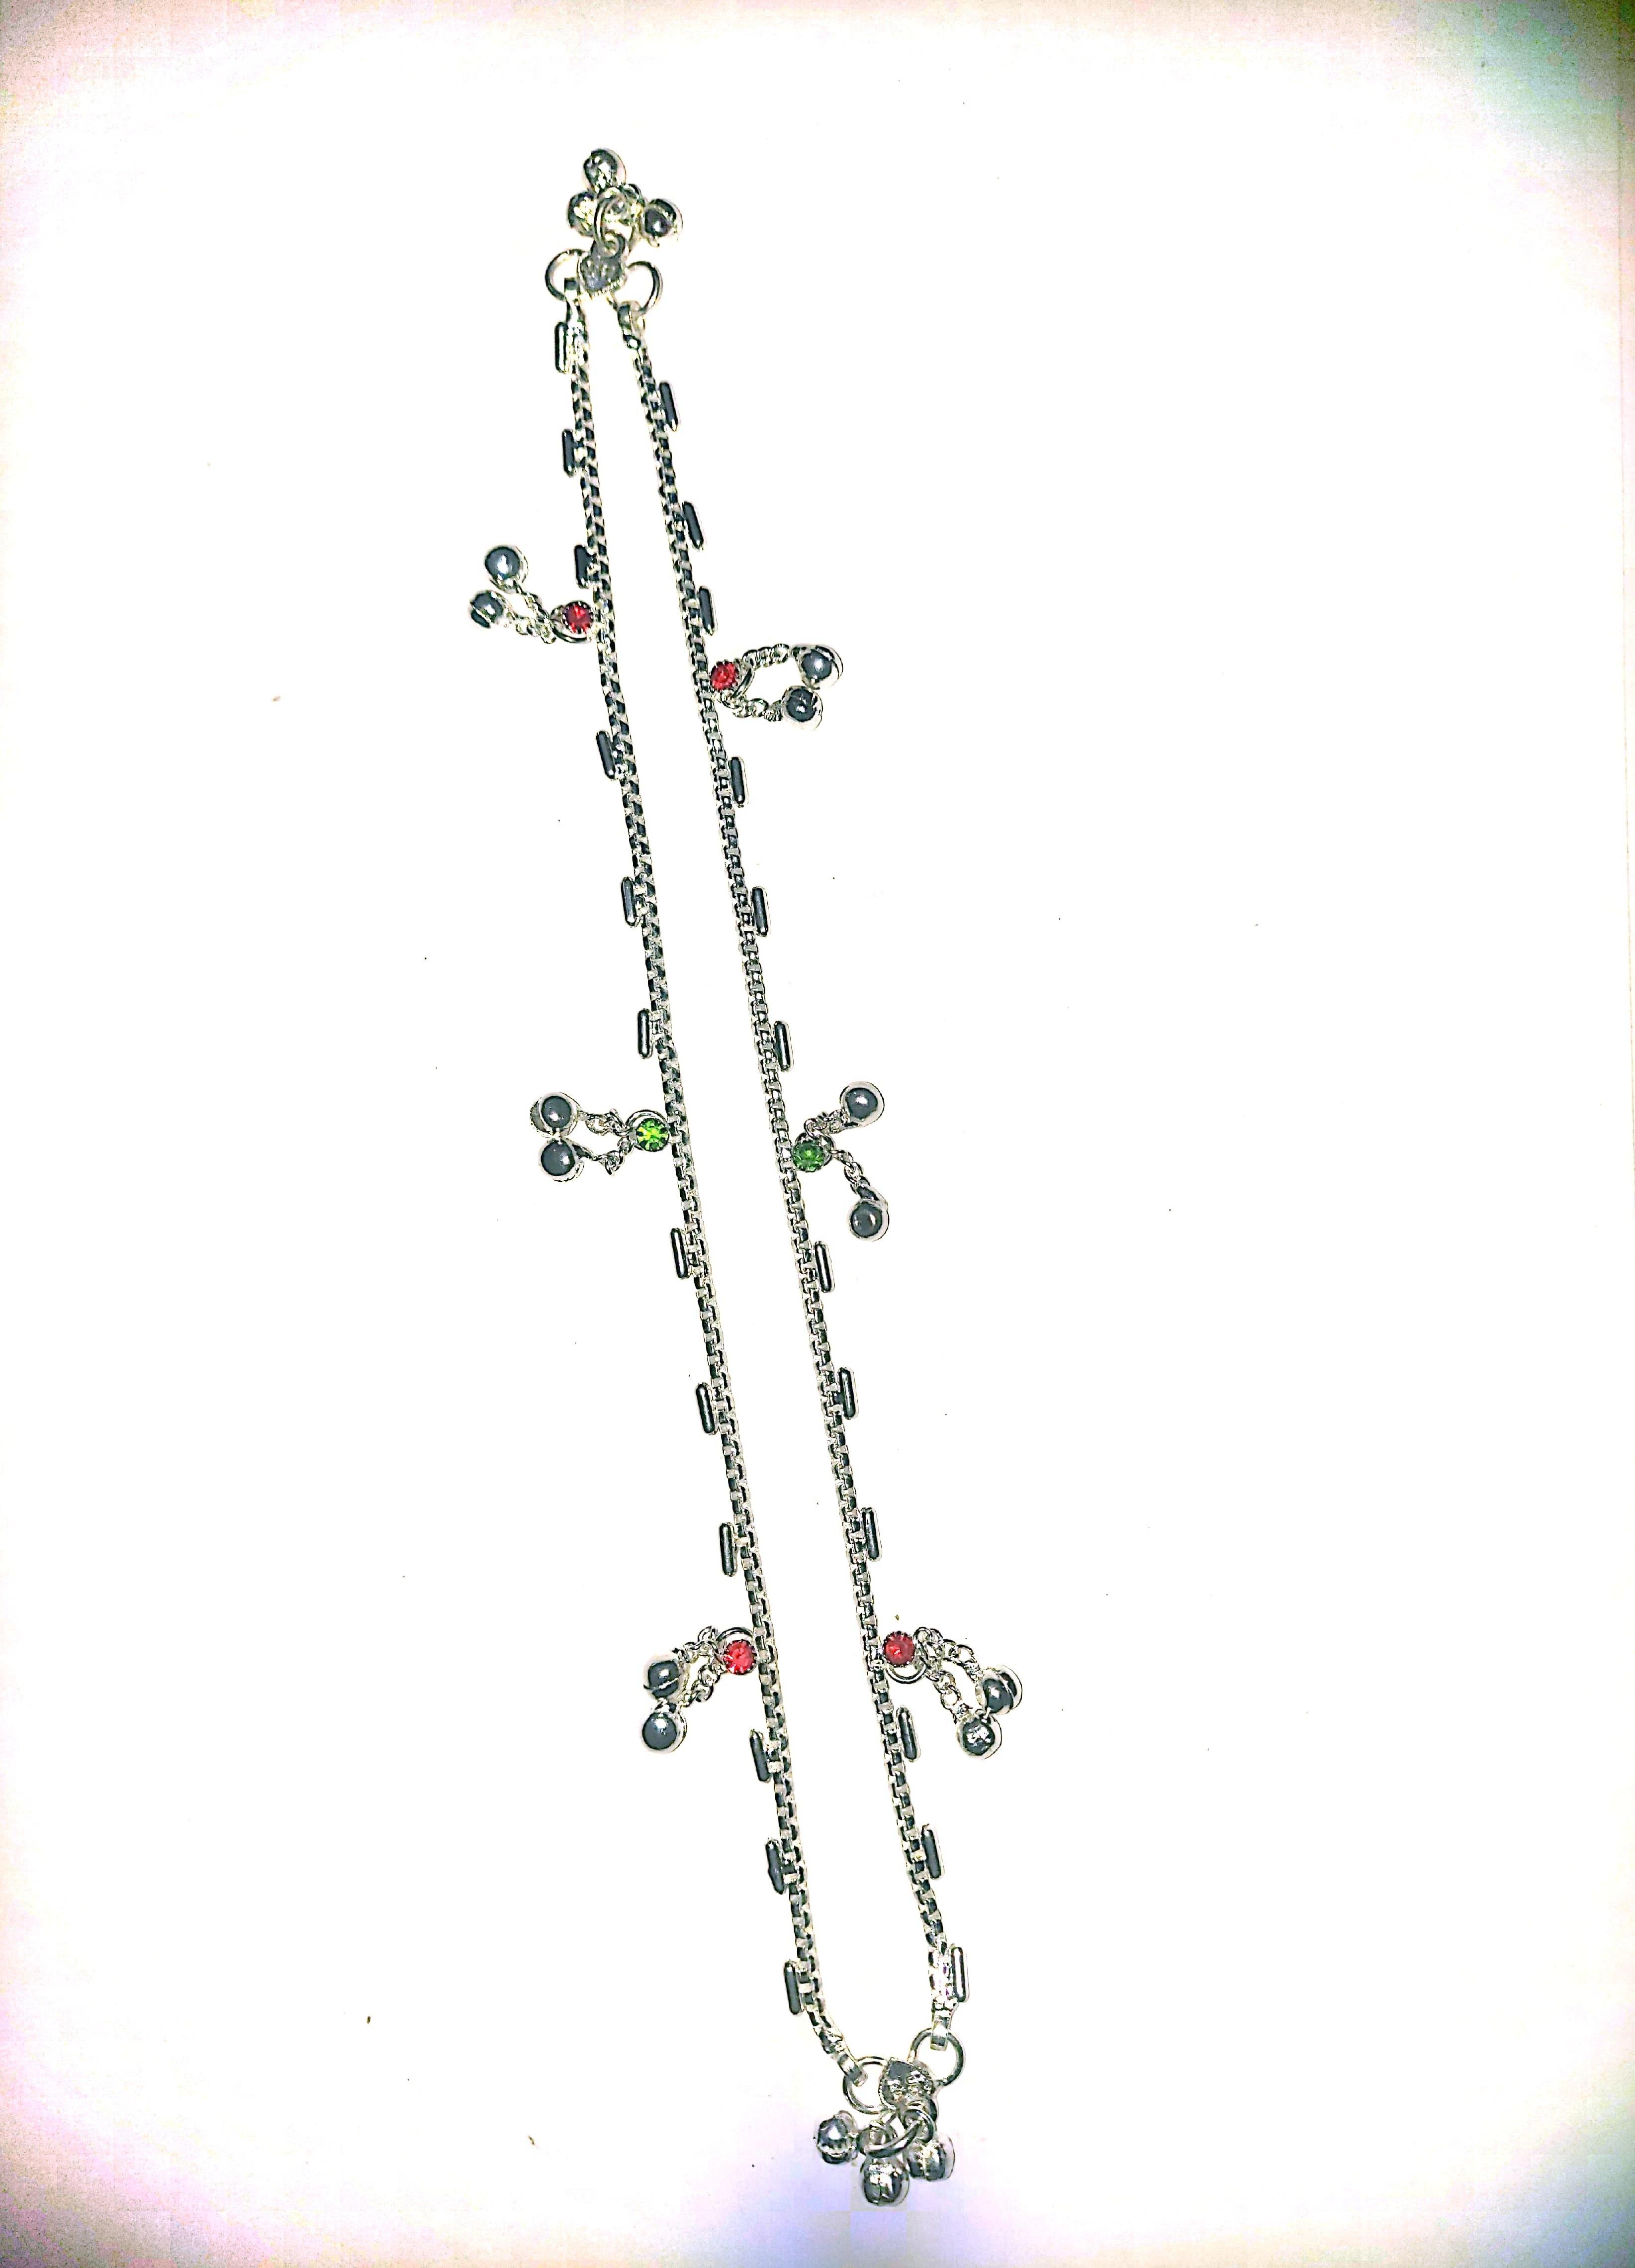
ONLY ONE DIGI E INDOWORLD PRIVATE LIMITED Premium Anklets Tagadi Jewelry (Silver)
Type: Anklets
Brand: ONLY ONE DIGI E INDOWORLD PRIVATE LIMITED
Price: Rs. 149
 Genuine Silver Ethnic Designer Jewellery For Women & Girls. Stylish And Trendy Jewellery From The House Of VIRGO Perfect For All Occasions. Quality - All Our Jewellery Is Export Quality. Anti-Allergic, Rust And Corrosion Resistant. No Lead Or Nickel So It Wont Irritate Your Skin. The Highest Quality Of Silver Further Ensures A Long-Lasting Shine. These Jewellery Set Is Perfect For All Occasions. A Classic Fusion Of Exquisite Craftsmanship And Feminine Elegance.Pair These Intricate Jewellery With Any Outfit To Craft A Precious Look In No Time At All. It Is Produced Under Fine Quality Production, So Wear This Masterpiece Of Latest Fashion And Designing Without Worrying About Anything. VIRGO Jewellery Is A Classic Piece That Never Goes Out Of Style. Our Jewelry Is Designed With Fine Craftsmanship And Dedication To Meet High Expectations.
Features: German Silver Metal Alloy Leg Anklets For Women & Girls ,Women Anklet Jewellery For Girls Stylish Anklet Silver Silver Payal For Women Stylish Designer Work For Women Traditional Payal For Women & Girls,Traditional Indian Anklets For The Fashion-Conscious Woman Traditional Indian Anklets For The Fashion-Conscious Woman Impon Jewellery For Girls Stylish,These rich looking, high quality imitation anklets are made of Skin Friendly German Silver White Metal with 100% Silver Coating.
Included: Silver Jwellery